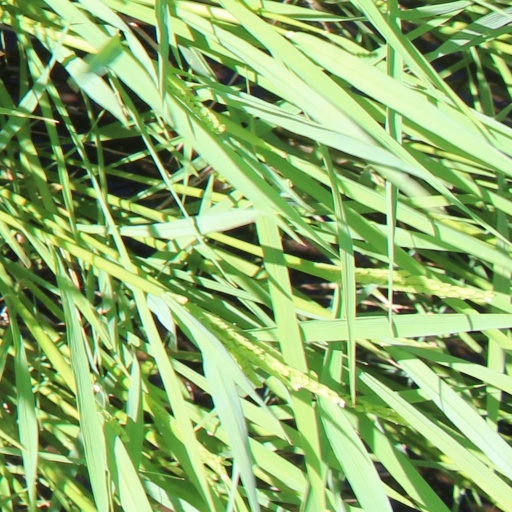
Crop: rice